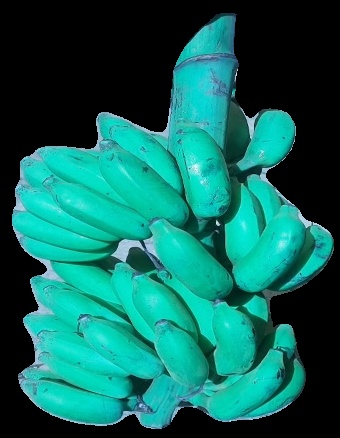
Variety: elakki-bale
Grade: grade3